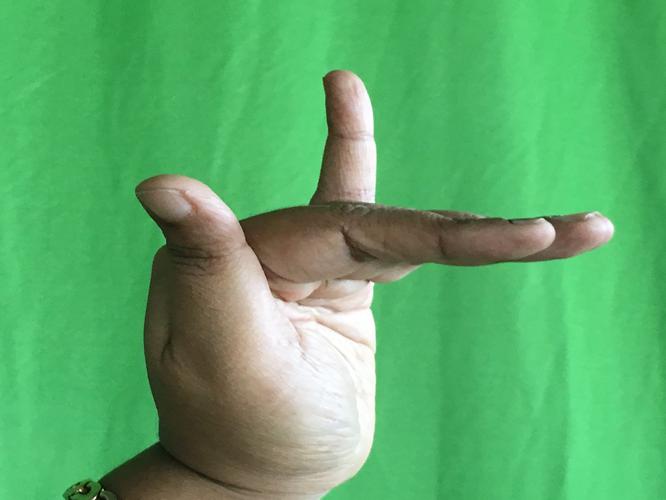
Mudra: Mrigasirsha
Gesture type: single_hand